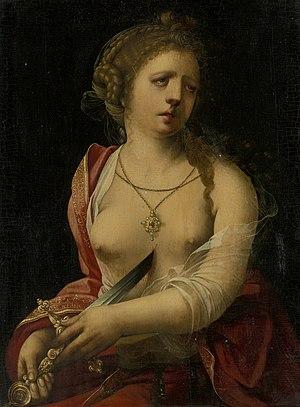
Le Maître au perroquet est le nom donné à un peintre actif à Anvers pendant la première moitié du XVIᵉ siècle. On doit cette appellation à l'oiseau représenté sur certaines de ses peintures. En 2017, il est identifié comme étant Cornelis Bazelaere, mentionné dans les registres de la Guilde d’Anvers en 1523.